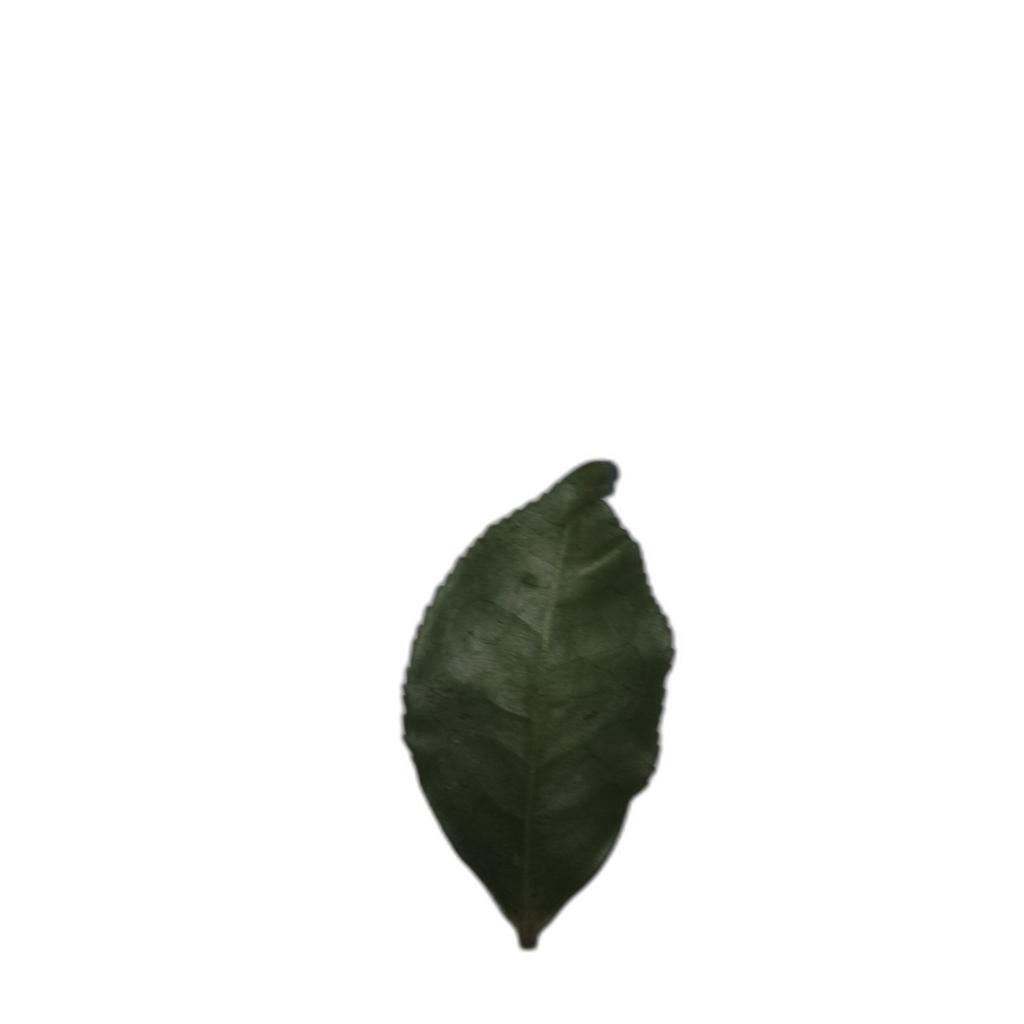
Label: Healthy